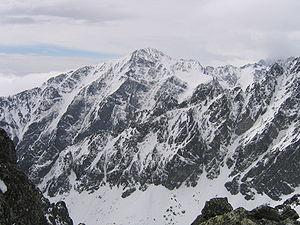
Le Slavkovský štít est un sommet de la Slovaquie et de la chaîne des Hautes Tatras. Il culmine à 2 452 mètres d'altitude.